Legislative history of United States four-star officers, 1899–1946

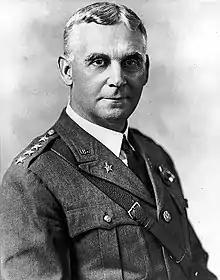
Charles P. Summerall, seventh four-star general in the United States Army and last Army chief of staff to be appointed at a lower rank.

Congress authorized Pershing to be appointed General of the Armies on September 3, 1919, just in time for the secretary of war to hand him his new commission when he returned from Europe. His promotion was easily approved in isolation but likely would have failed if bundled with the promotion for March, just as Dewey's 1899 promotion to Admiral of the Navy only passed Congress after being severed from Sampson's doomed vice admiralcy.